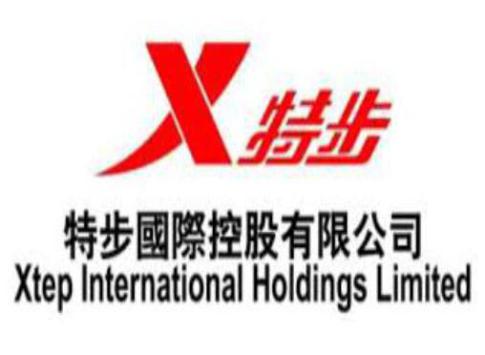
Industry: Clothes